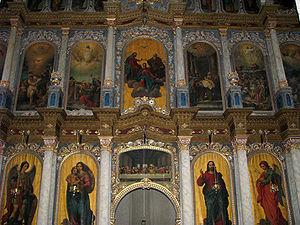
Iconostatse dans l'église du Monastère de Kovilj près de Novi Sad, Voïvodine (Serbie)
Le monastère de Kovilj est un monastère orthodoxe serbe situé dans la région de la Bačka et dans la province autonome de Voïvodine. Il se trouve à Kovilj, sur le territoire de la Ville de Novi Sad, en Serbie. En raison de sa valeur patrimoniale, il est inscrit sur la liste des monuments culturels de grande importance de la République de Serbie.